Airbus A400M Atlas

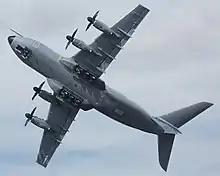
An A400M viewed from below

On 29 March 2009, Airbus CEO Tom Enders told "Der Spiegel" that the programme could possibly be abandoned without changes. OCCAR reminded participating countries that they could terminate the contract before 31 March 2009. In April 2009, the South African Air Force announced that it was considering alternatives to the A400M due to delays and increased cost. On 5 November 2009, South Africa announced the cancellation of its order . On 12 June, "The New York Times" reported that Germany and France had delayed a decision whether to cancel their orders for six months while the UK planned to decide in late June. The NYT also quoted a report to the French Senate from February 2009, noting: "the A400M is €5 billion over budget, 3 to 4 years behind schedule, [and] aerospace experts estimate it is also costing Airbus between €1 billion and €1.5 billion a year."